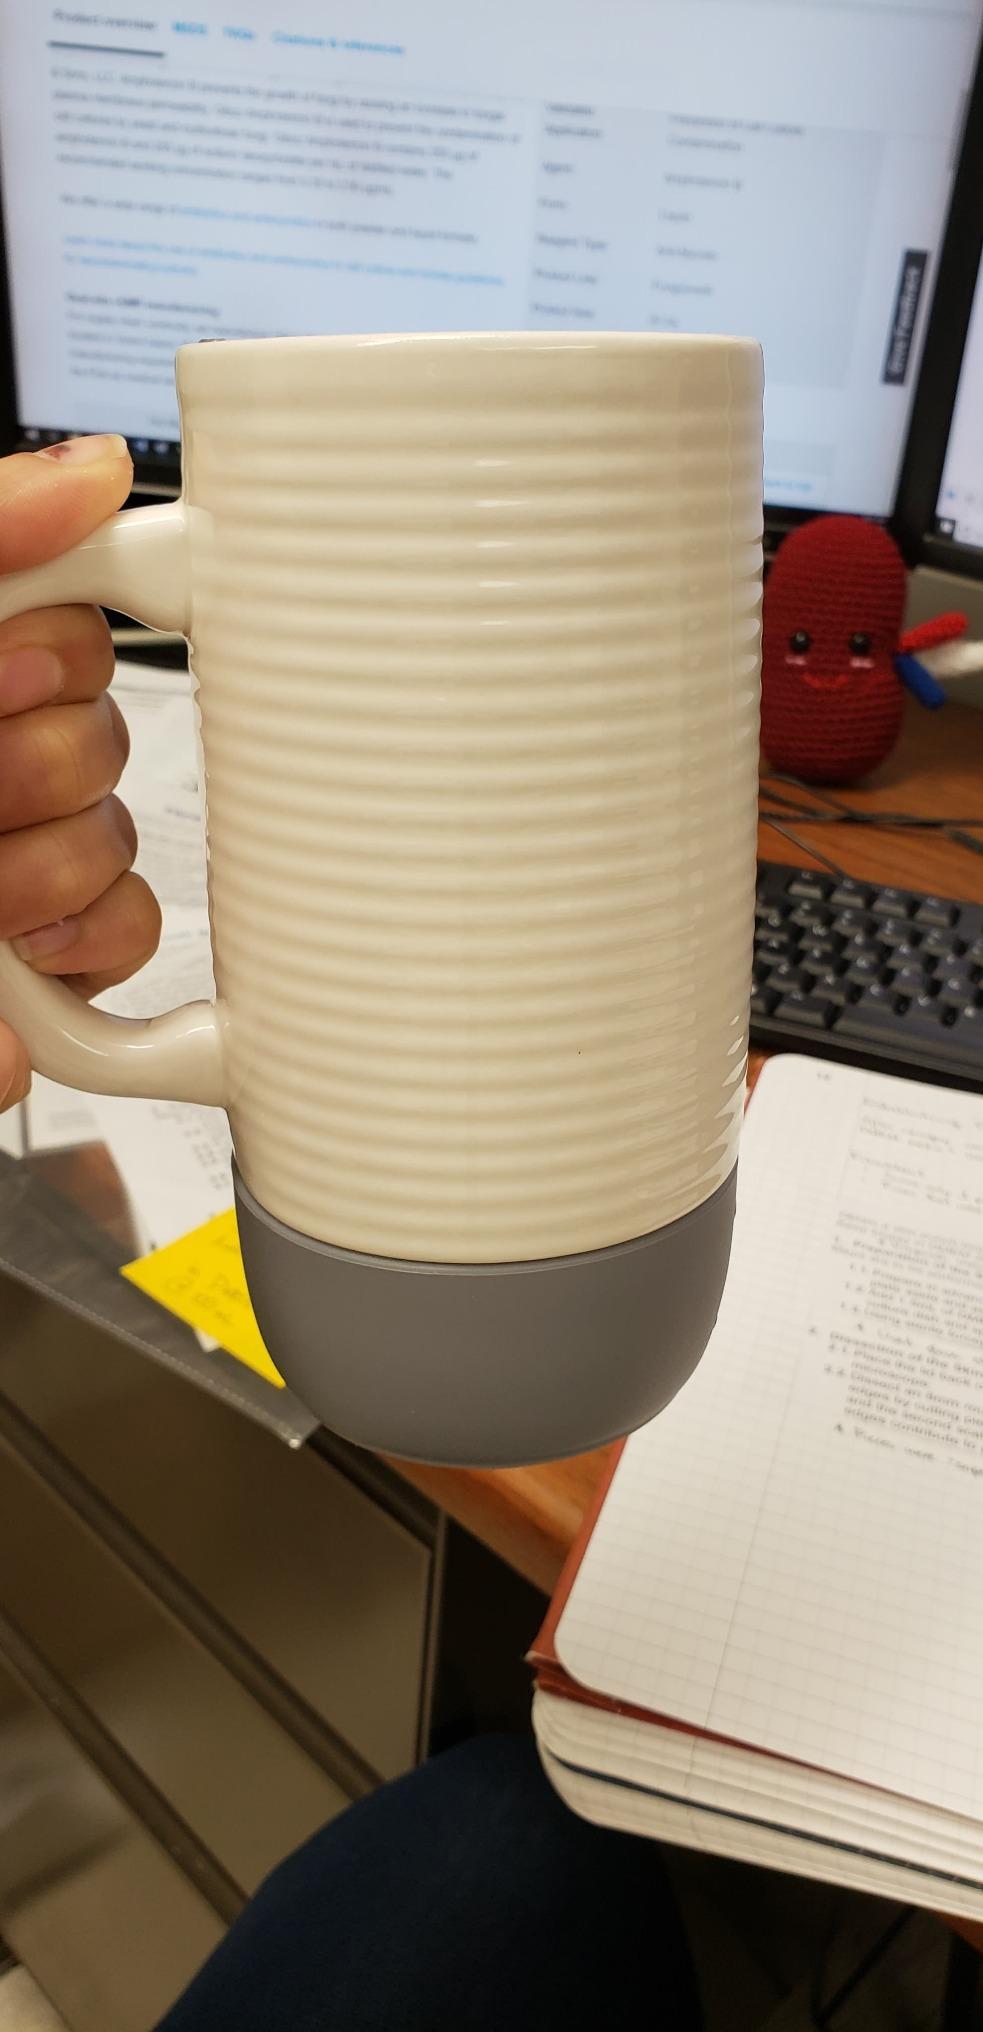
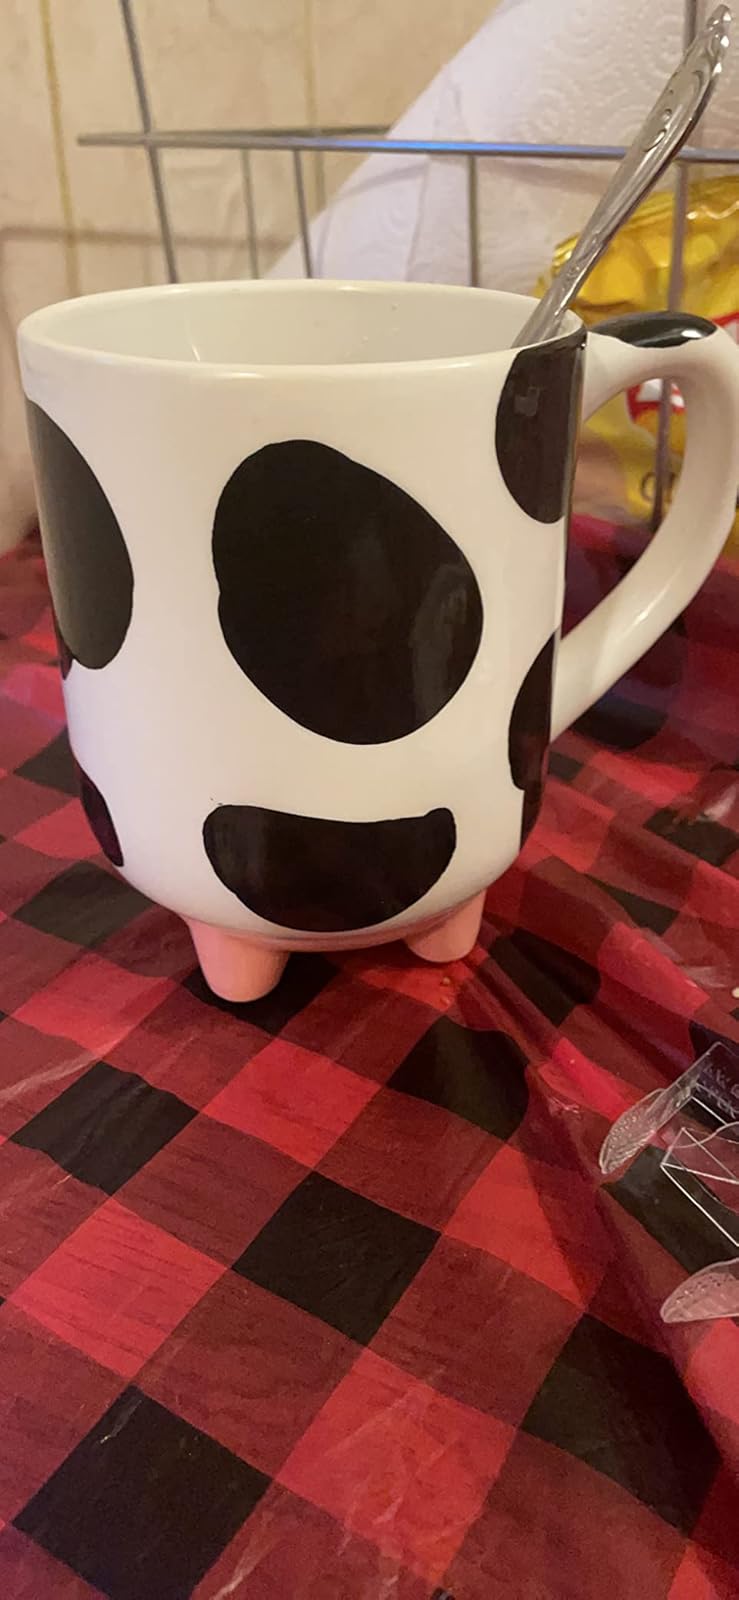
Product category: items_mug
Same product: no